Andrew Jarvis

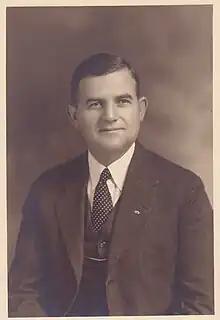
Andrew Jarvis in the early 1930s

Andrew Harry Jarvis (born Andreas Harry Giavis) was born in Magouliana, Greece to parents Harry and Catherine (née Cateras) on April 7, 1890. He immigrated to the United States in the early 1900s, originally settling in Lowell, Massachusetts. Jarvis worked in a local mill earning $3.50 a week while learning English. According to his daughter, Catherine, Jarvis would eat apple pie for lunch every day during this time because that was all he knew how to order in English. Over the next ten years he would become fluent in English and receive an education through night school. Jarvis eventually settled in Portsmouth, New Hampshire sometime around 1912. He would spend the rest of his life in Portsmouth and remain involved in local affairs well into his 90s. While in Portsmouth Jarvis opened his first restaurant, The Jarvis Cafeteria, in 1913. Between 1915 and 1930 he opened several more restaurants and candy/ice cream stores in Portsmouth, Lawrence, Massachusetts, and Brunswick, Maine. During the height of the Great Depression, Jarvis and his business partner purchased the historic Rockingham Hotel.